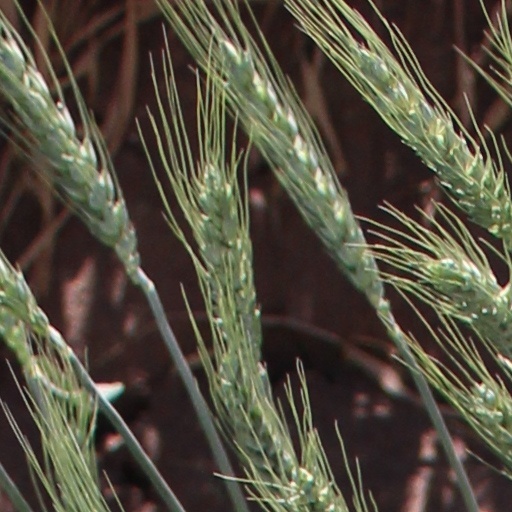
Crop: wheat